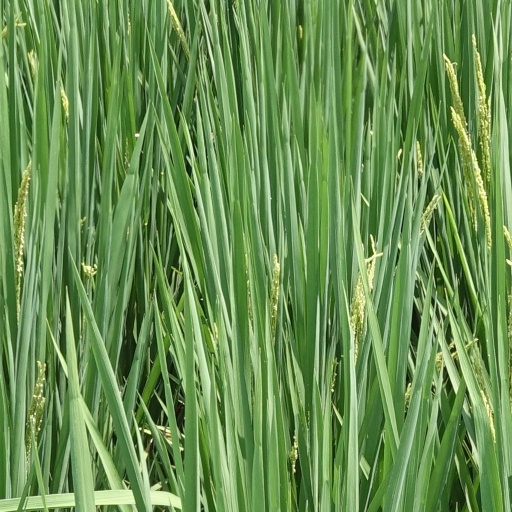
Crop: rice